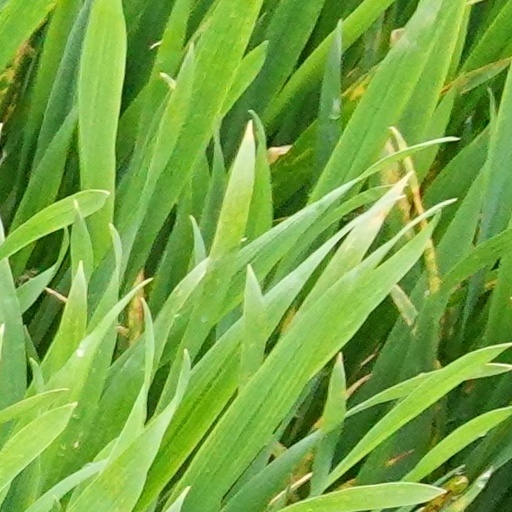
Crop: wheat